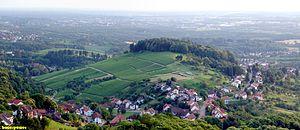
Bühl est une ville d'Allemagne, située dans le Land de Bade-Wurtemberg.